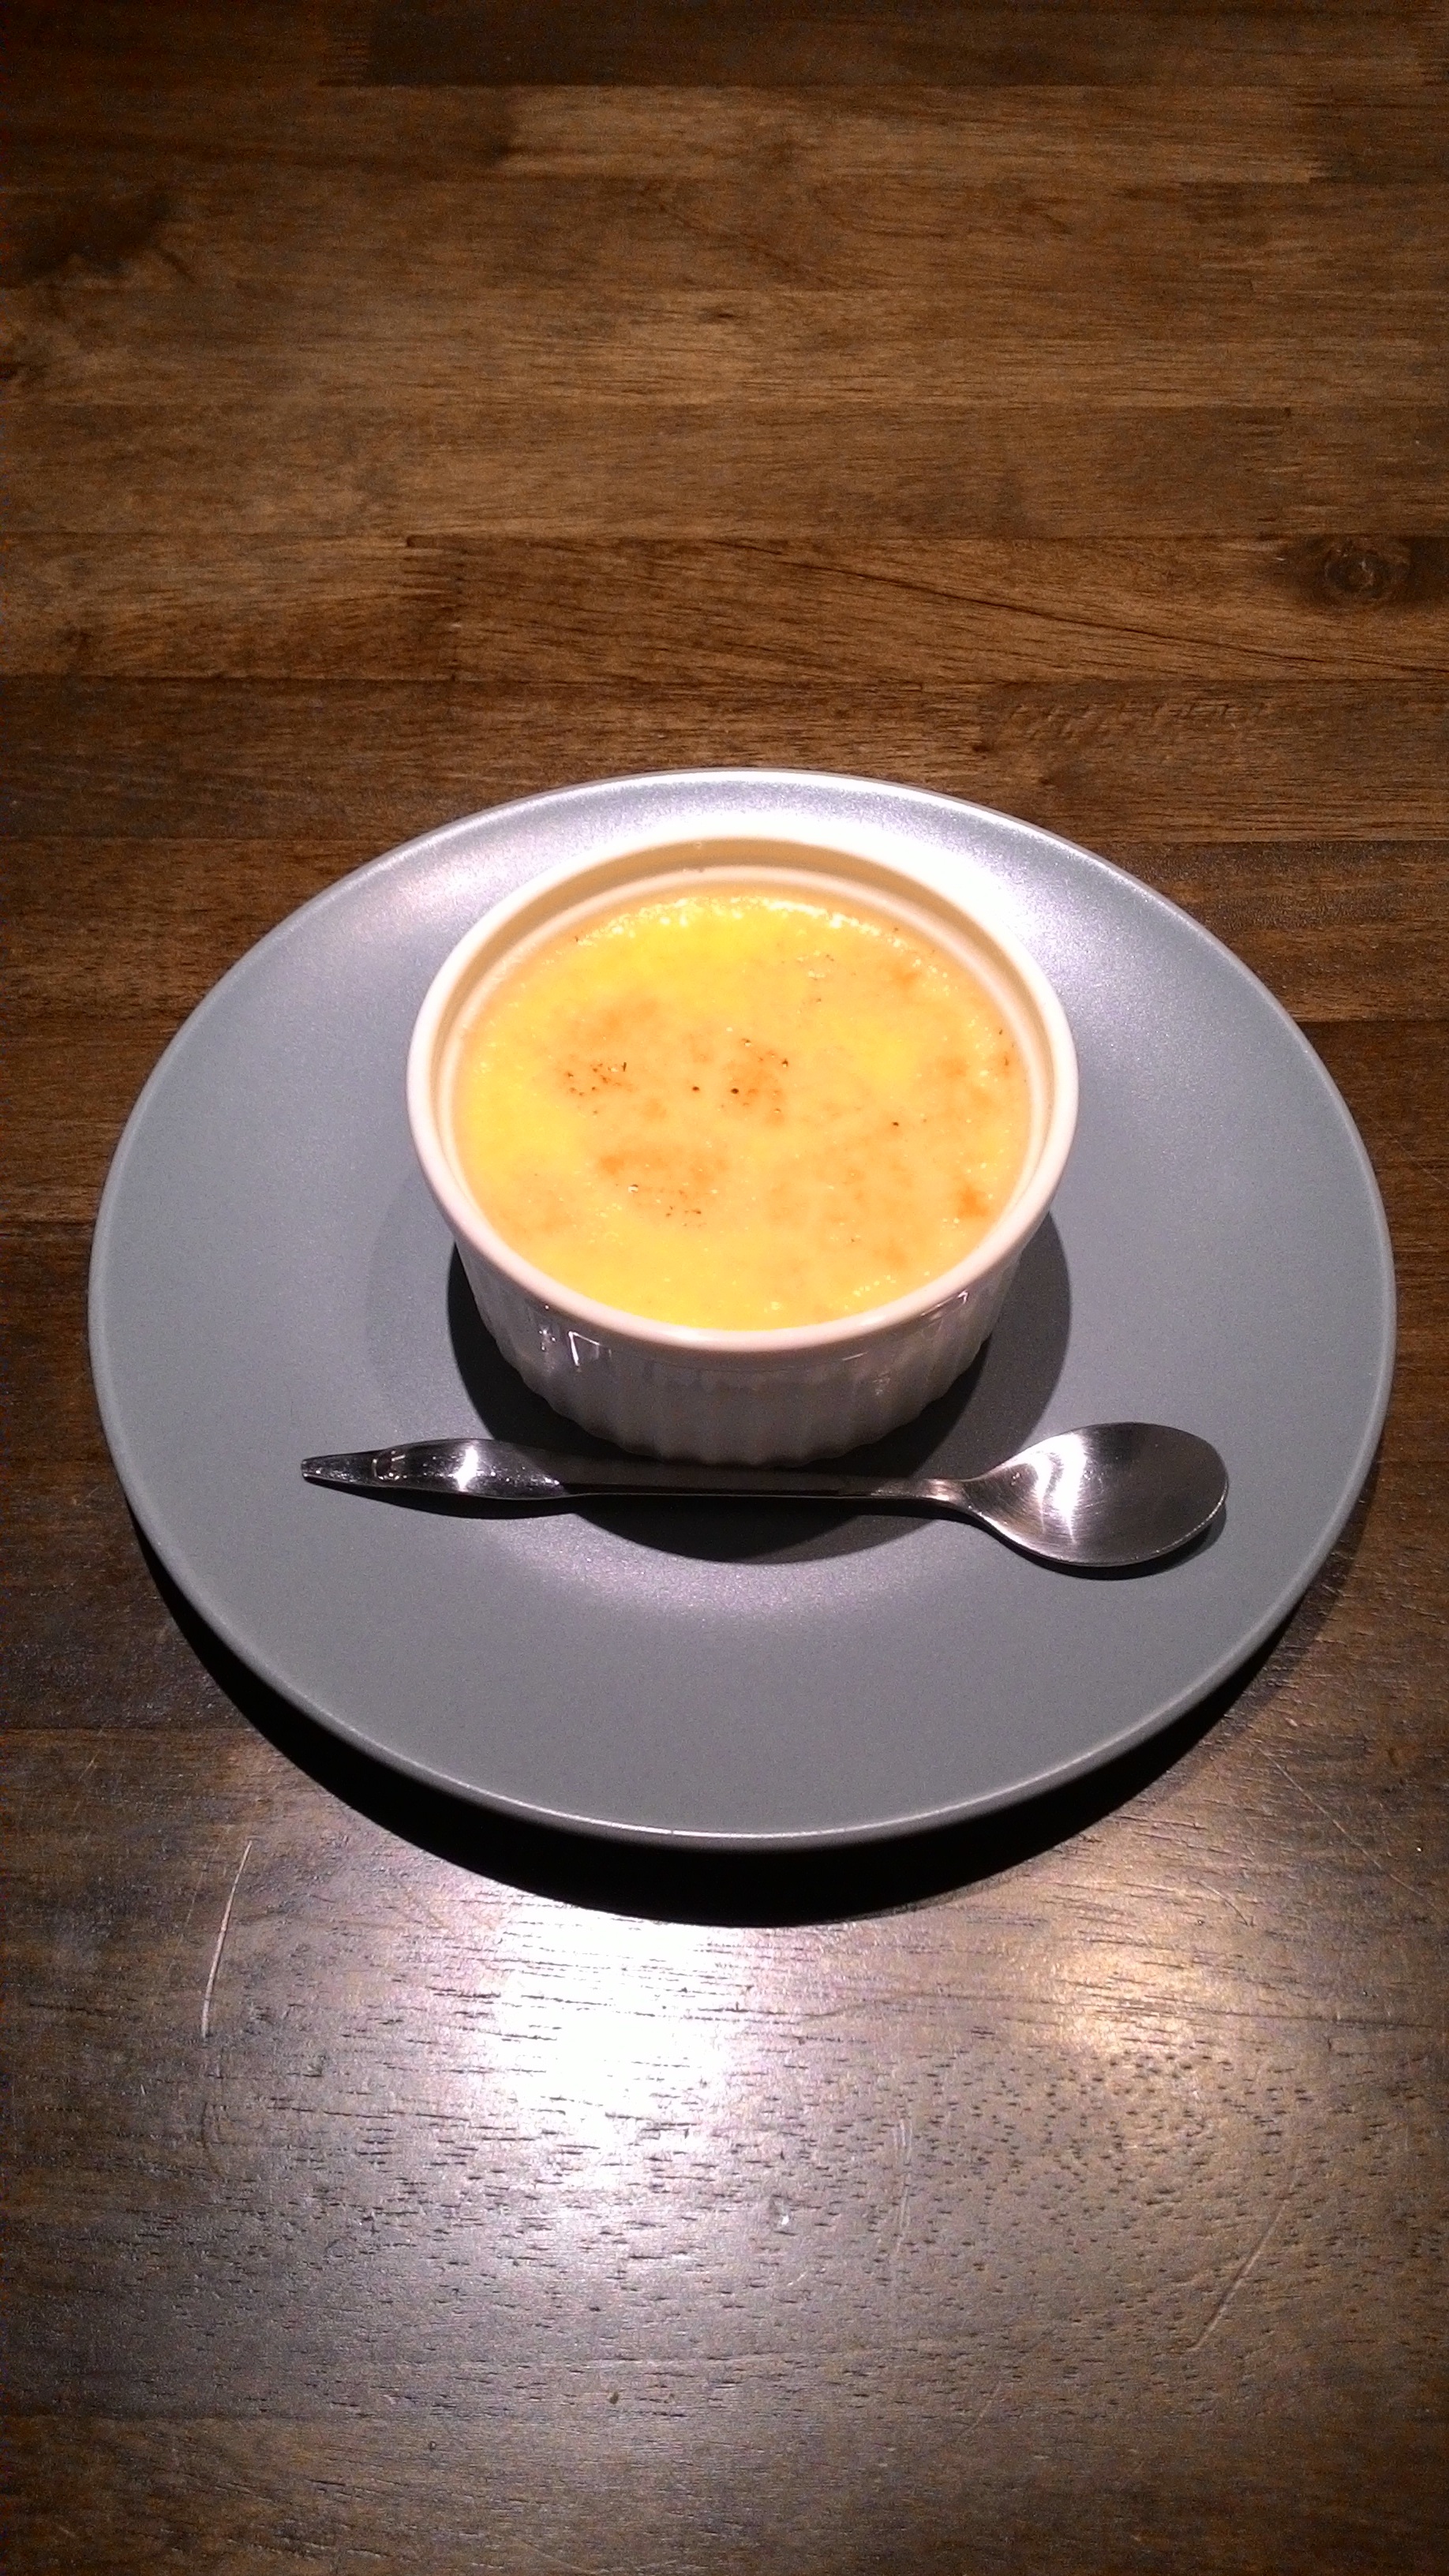
dish, food, produce, meal, soup, breakfast, cuisine